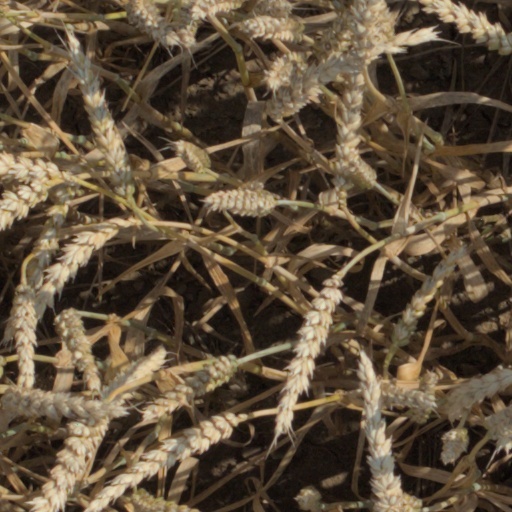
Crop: wheat